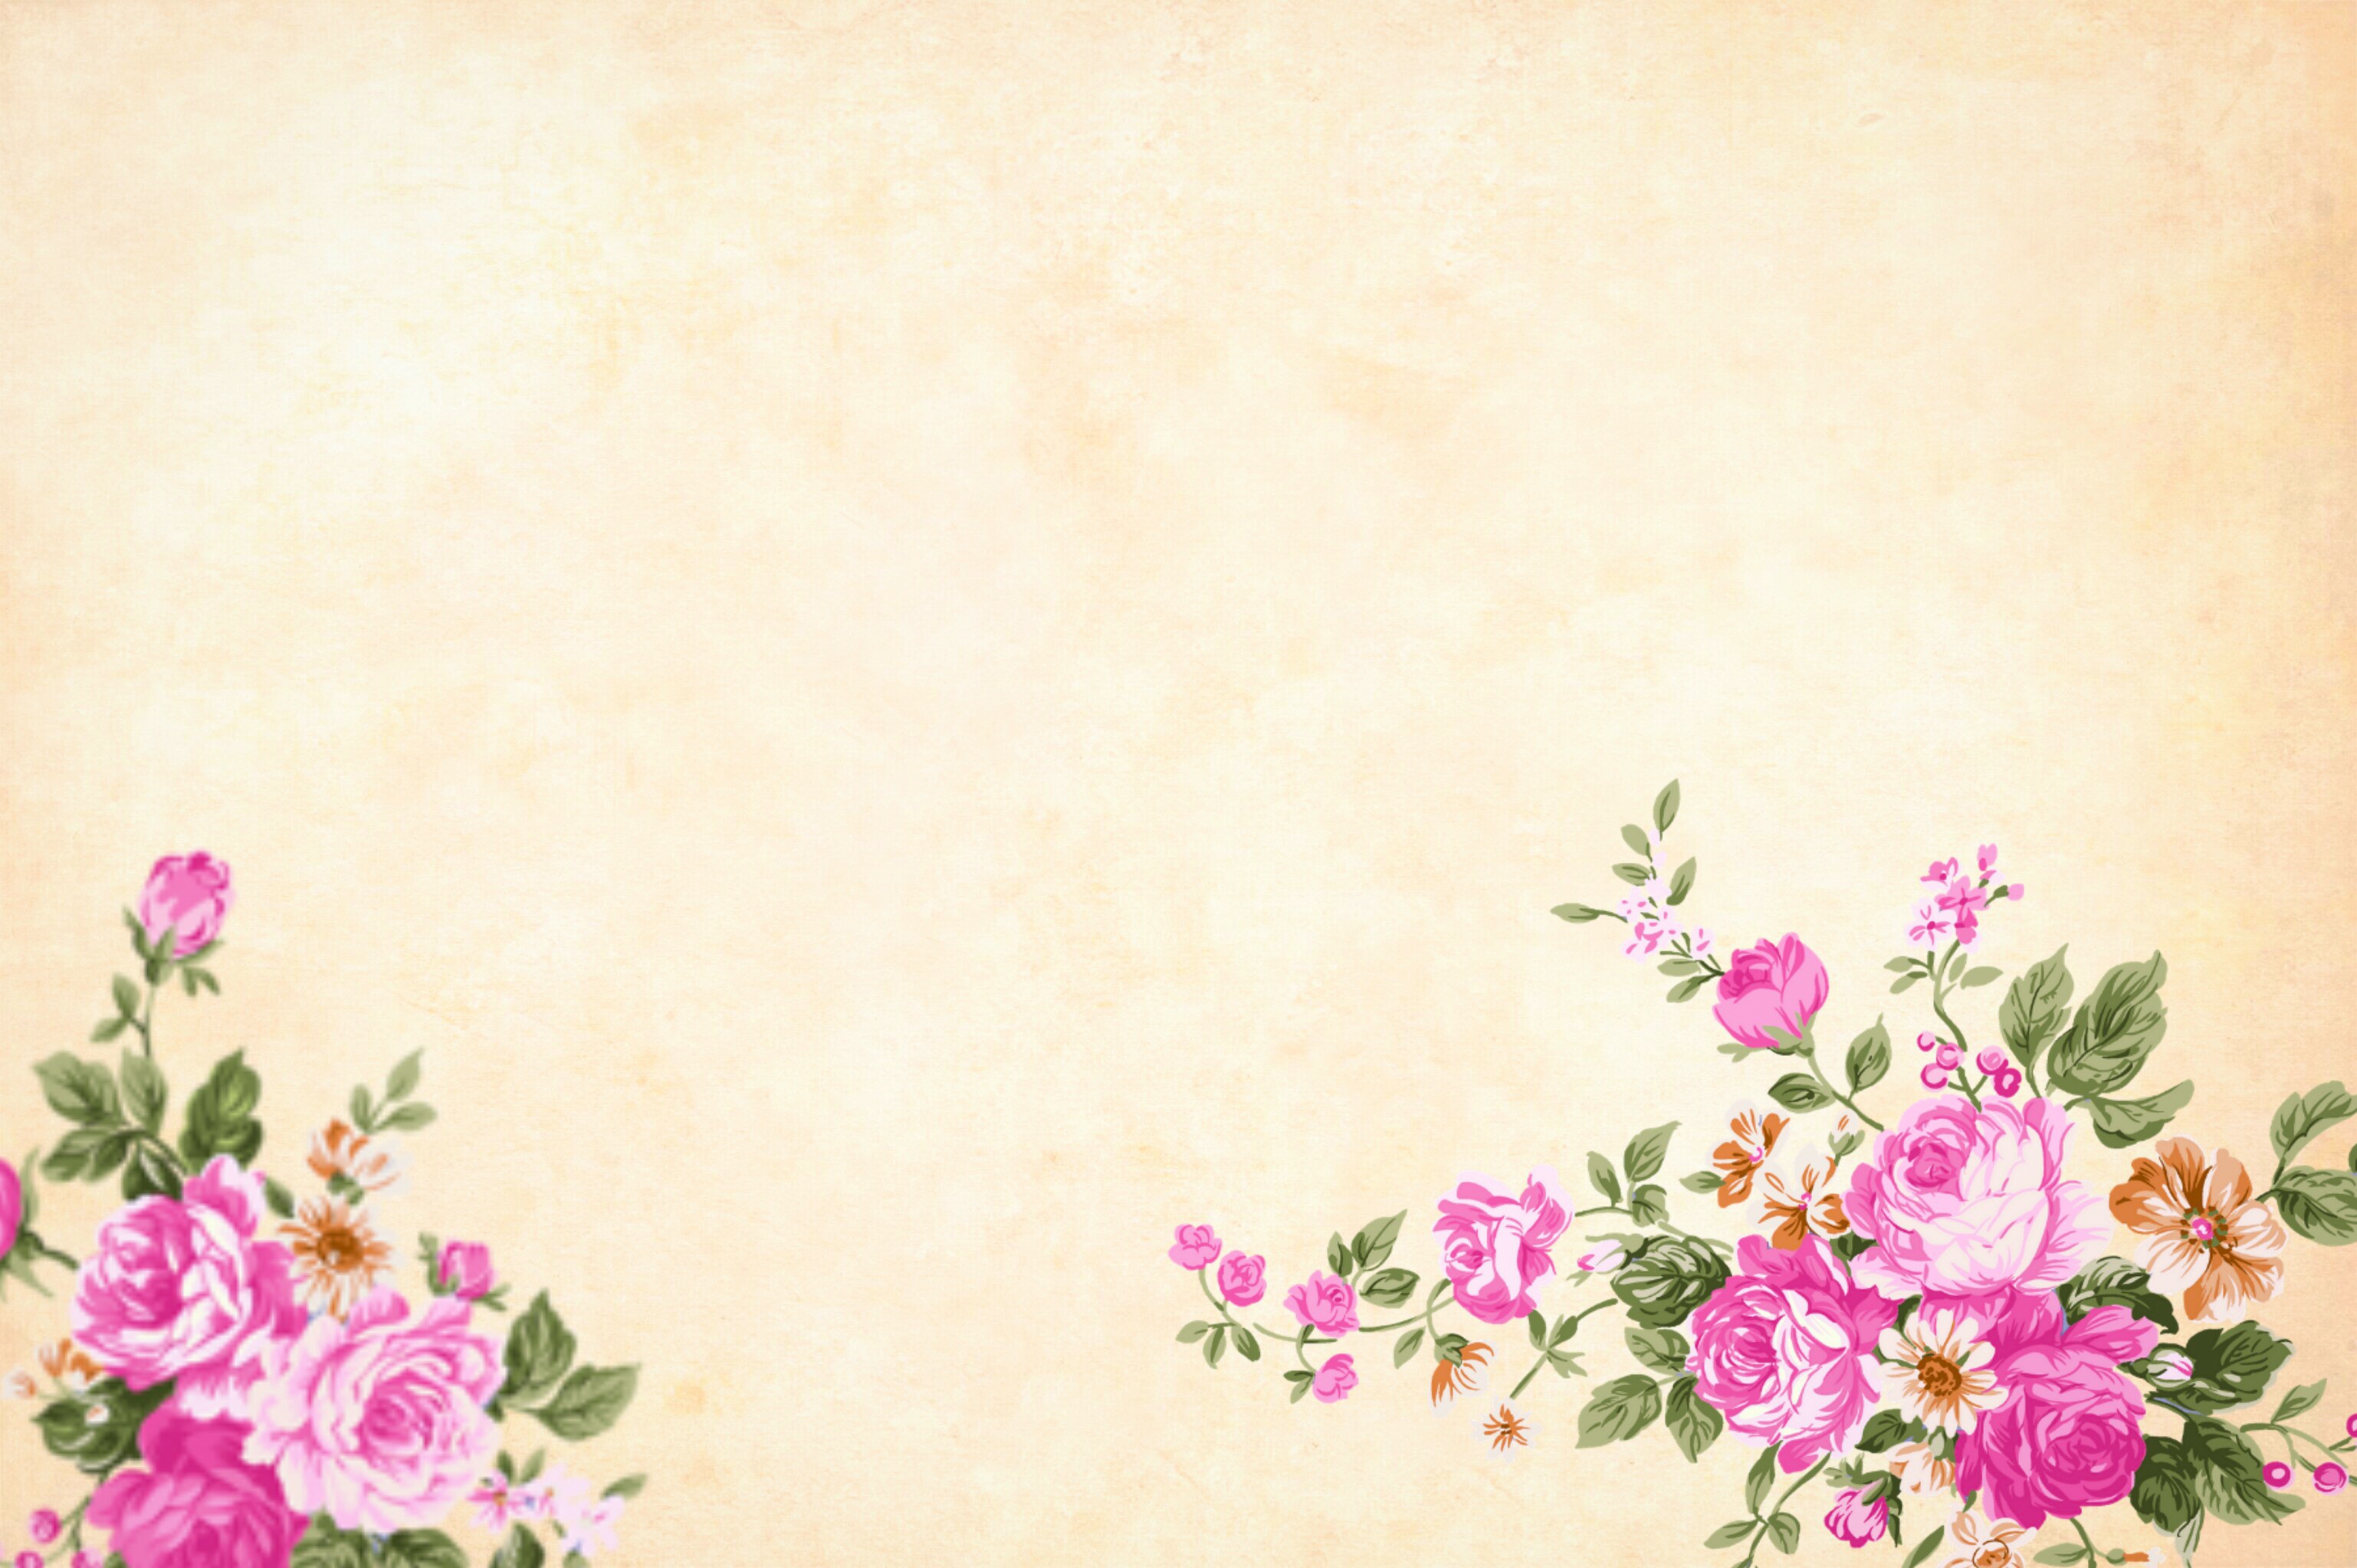
flower, background, watercolor, floral, border, garden frame, spring, vintage, card, art, wedding, design, hand made, fashion, sketch, celebration, bouquet, decorative, ornament, greeting, elegant, holiday, love, birthday, flora, wreath, mother, artwork, bloom, blossom, congratulation, cornflower, creative, day, decoration, drawing, grow, invitation, nature, painting, petal, plant, postcard, r, pink, flower arranging, flowering plant, rose family, floristry, floral design, rose, rose order, flower bouquet, computer wallpaper, garden roses, wallpaper, illustration, magenta